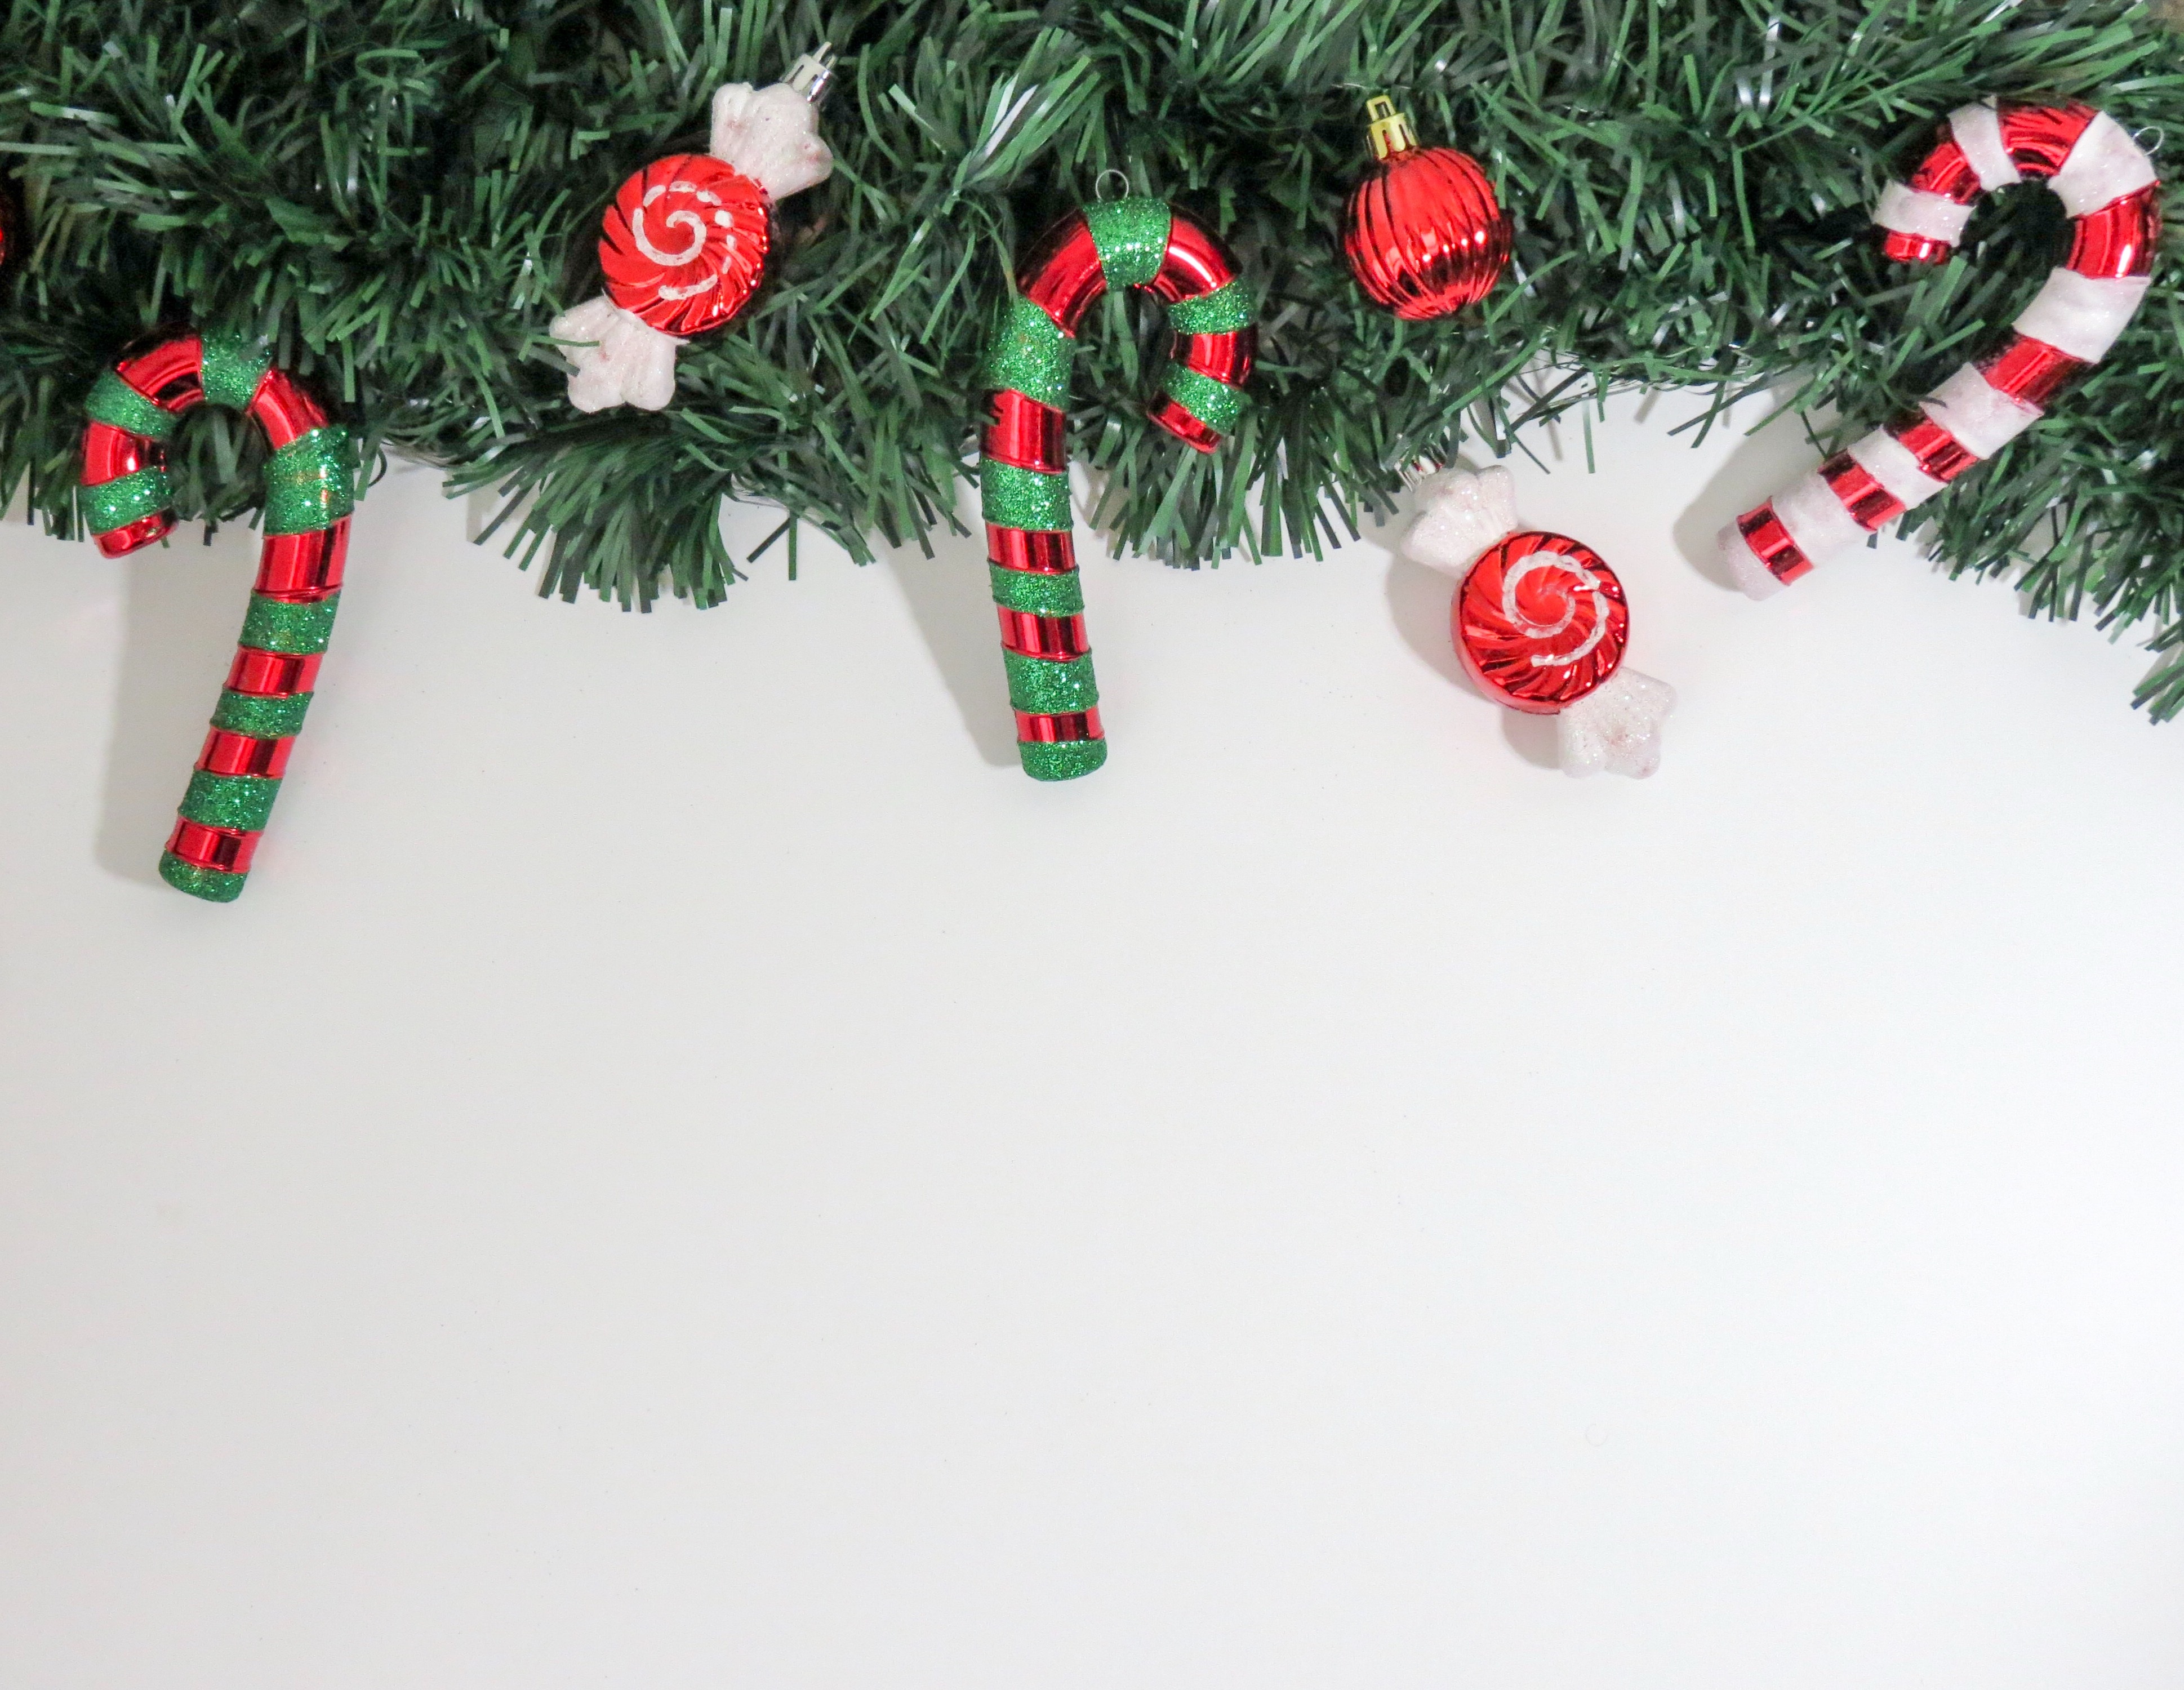
decoration, green, red, holiday, christmas, fir, decor, christmas tree, wreath, ornament, christmas ornament, christmas decoration, seasonal, candy, december, cane, xmas, candy cane, pine family